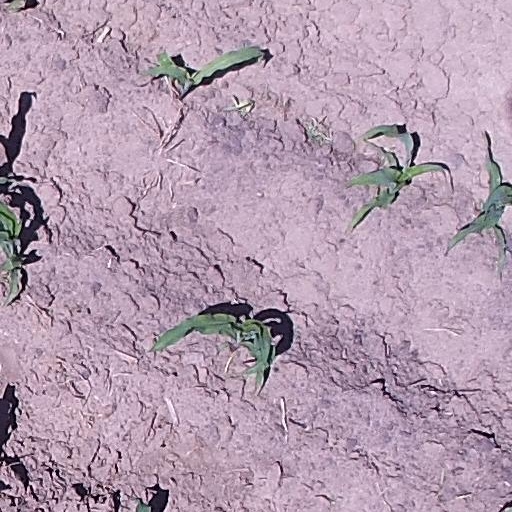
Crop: maize; corn